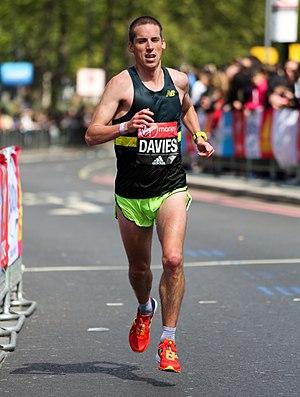
Andrew « Andy » Davies, né le 30 octobre 1979, est un coureur de fond gallois. Il a remporté la médaille d'argent sur trail aux Championnats du Commonwealth de course en montagne et ultradistance 2011 ainsi qu'au Challenge mondial de course en montagne longue distance 2013.